Zugspitze

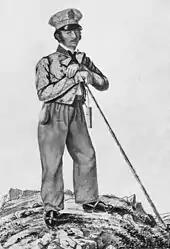
Josef Naus in 1824 by H. v. Aggenstein

The first recorded ascent to the summit was accomplished by a team of land surveyors on 27 August 1820. The team was led by Lieutenant Josef Naus, who was accompanied by two men named Maier and G. Deutschl. However, local people had conquered the peak over 50 years earlier, according to a 1770 map discovered by the Alpenverein.